TOI-700 e

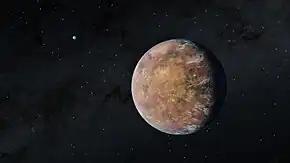
Artist's view of TOI-700 e. The large blue dot on the top left is TOI-700 d.

TOI-700 e is the second outermost known exoplanet orbiting TOI-700, a red dwarf star in the constellation of Dorado.